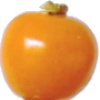
Label: Physalis 1